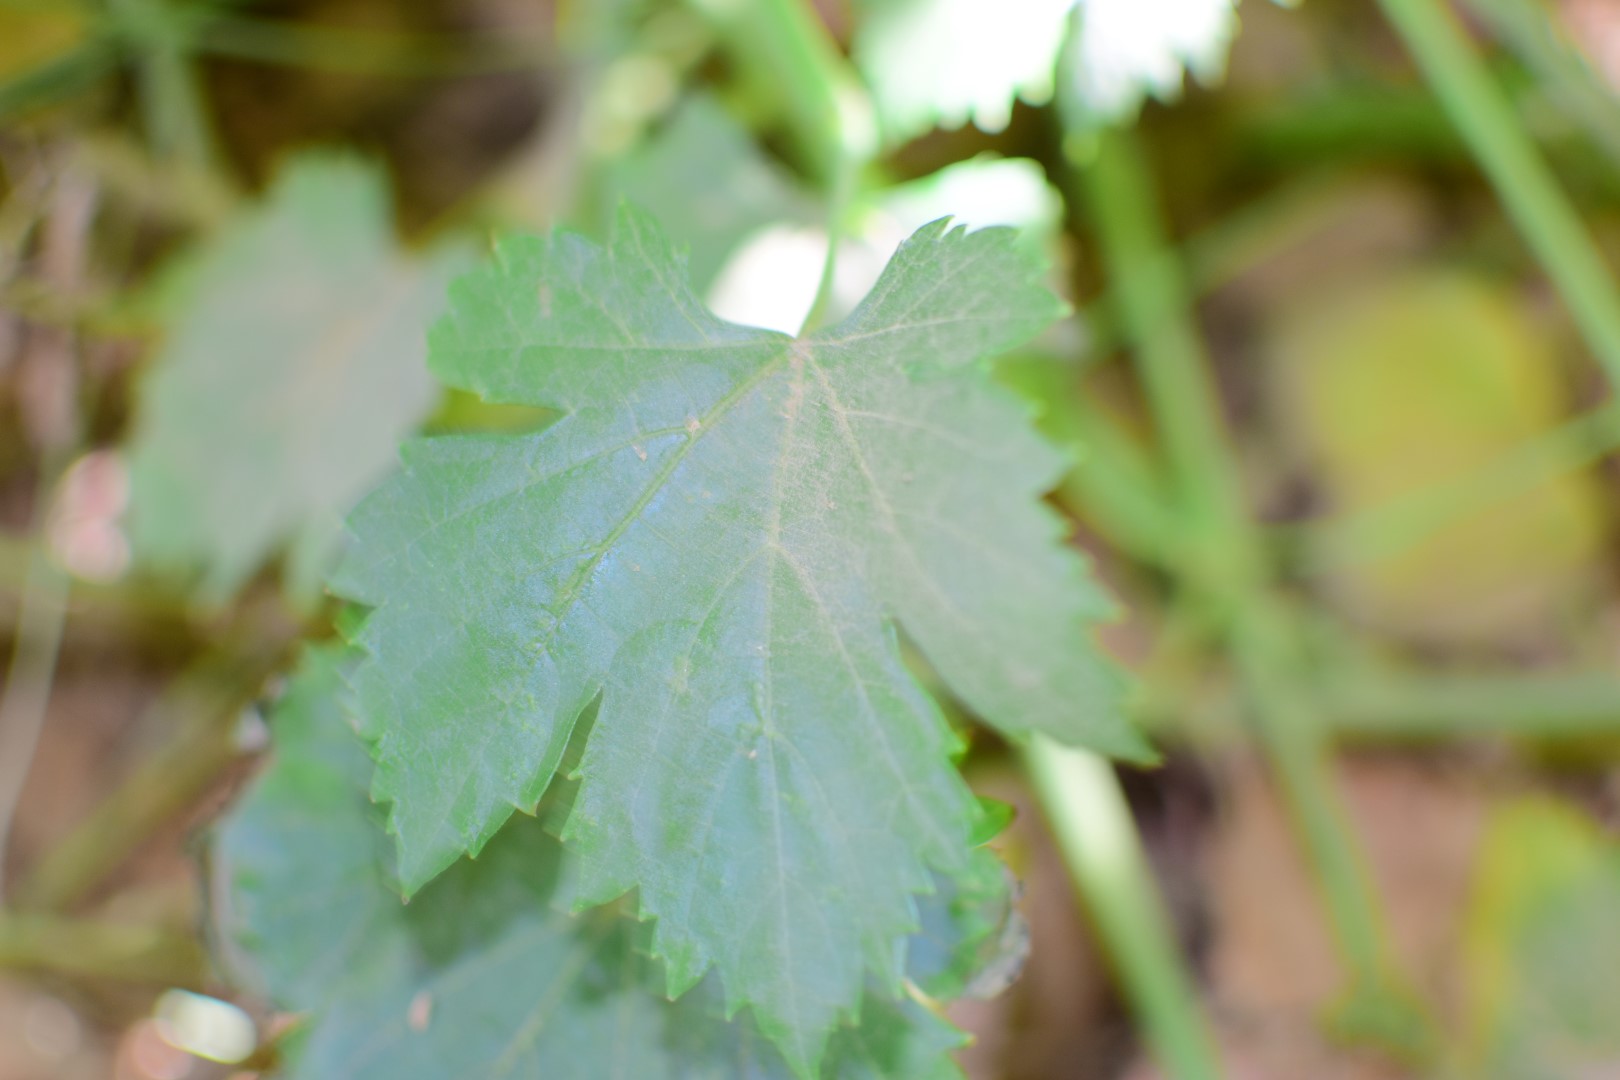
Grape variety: Halawani